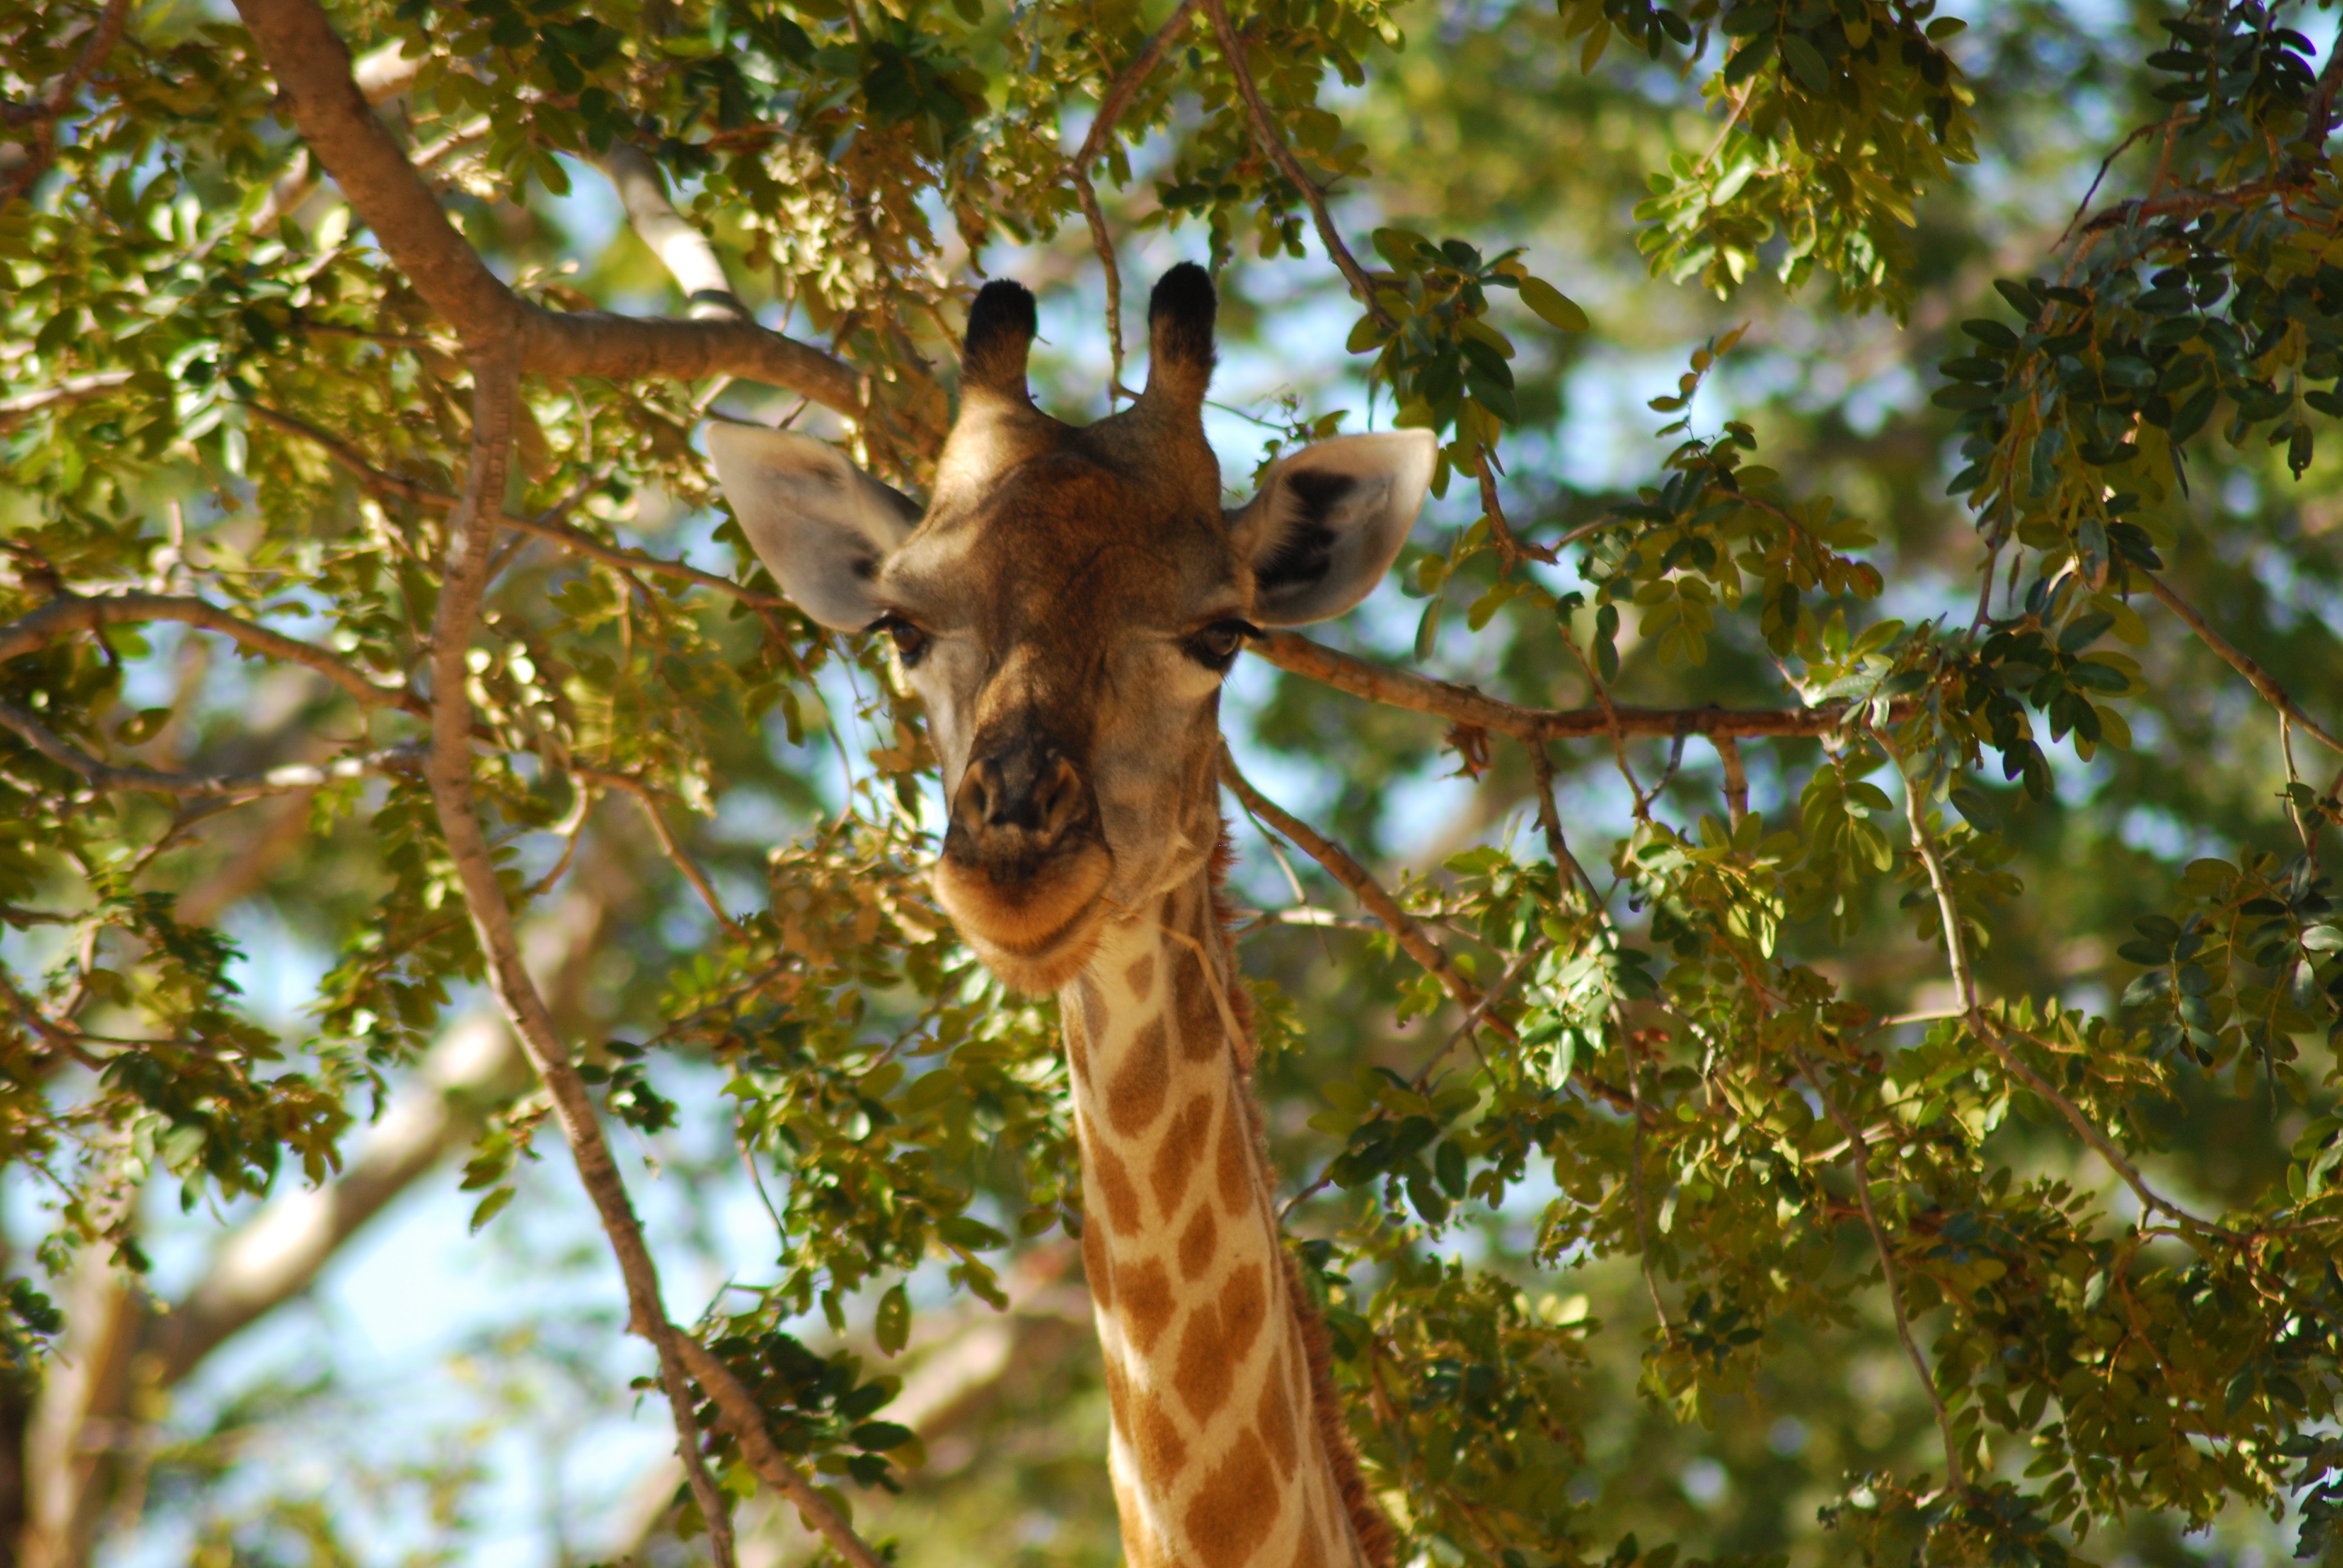
branch, wildlife, africa, mammal, fauna, giraffe, vertebrate, botswana, safari, friendly, giraffidae, white tailed deer